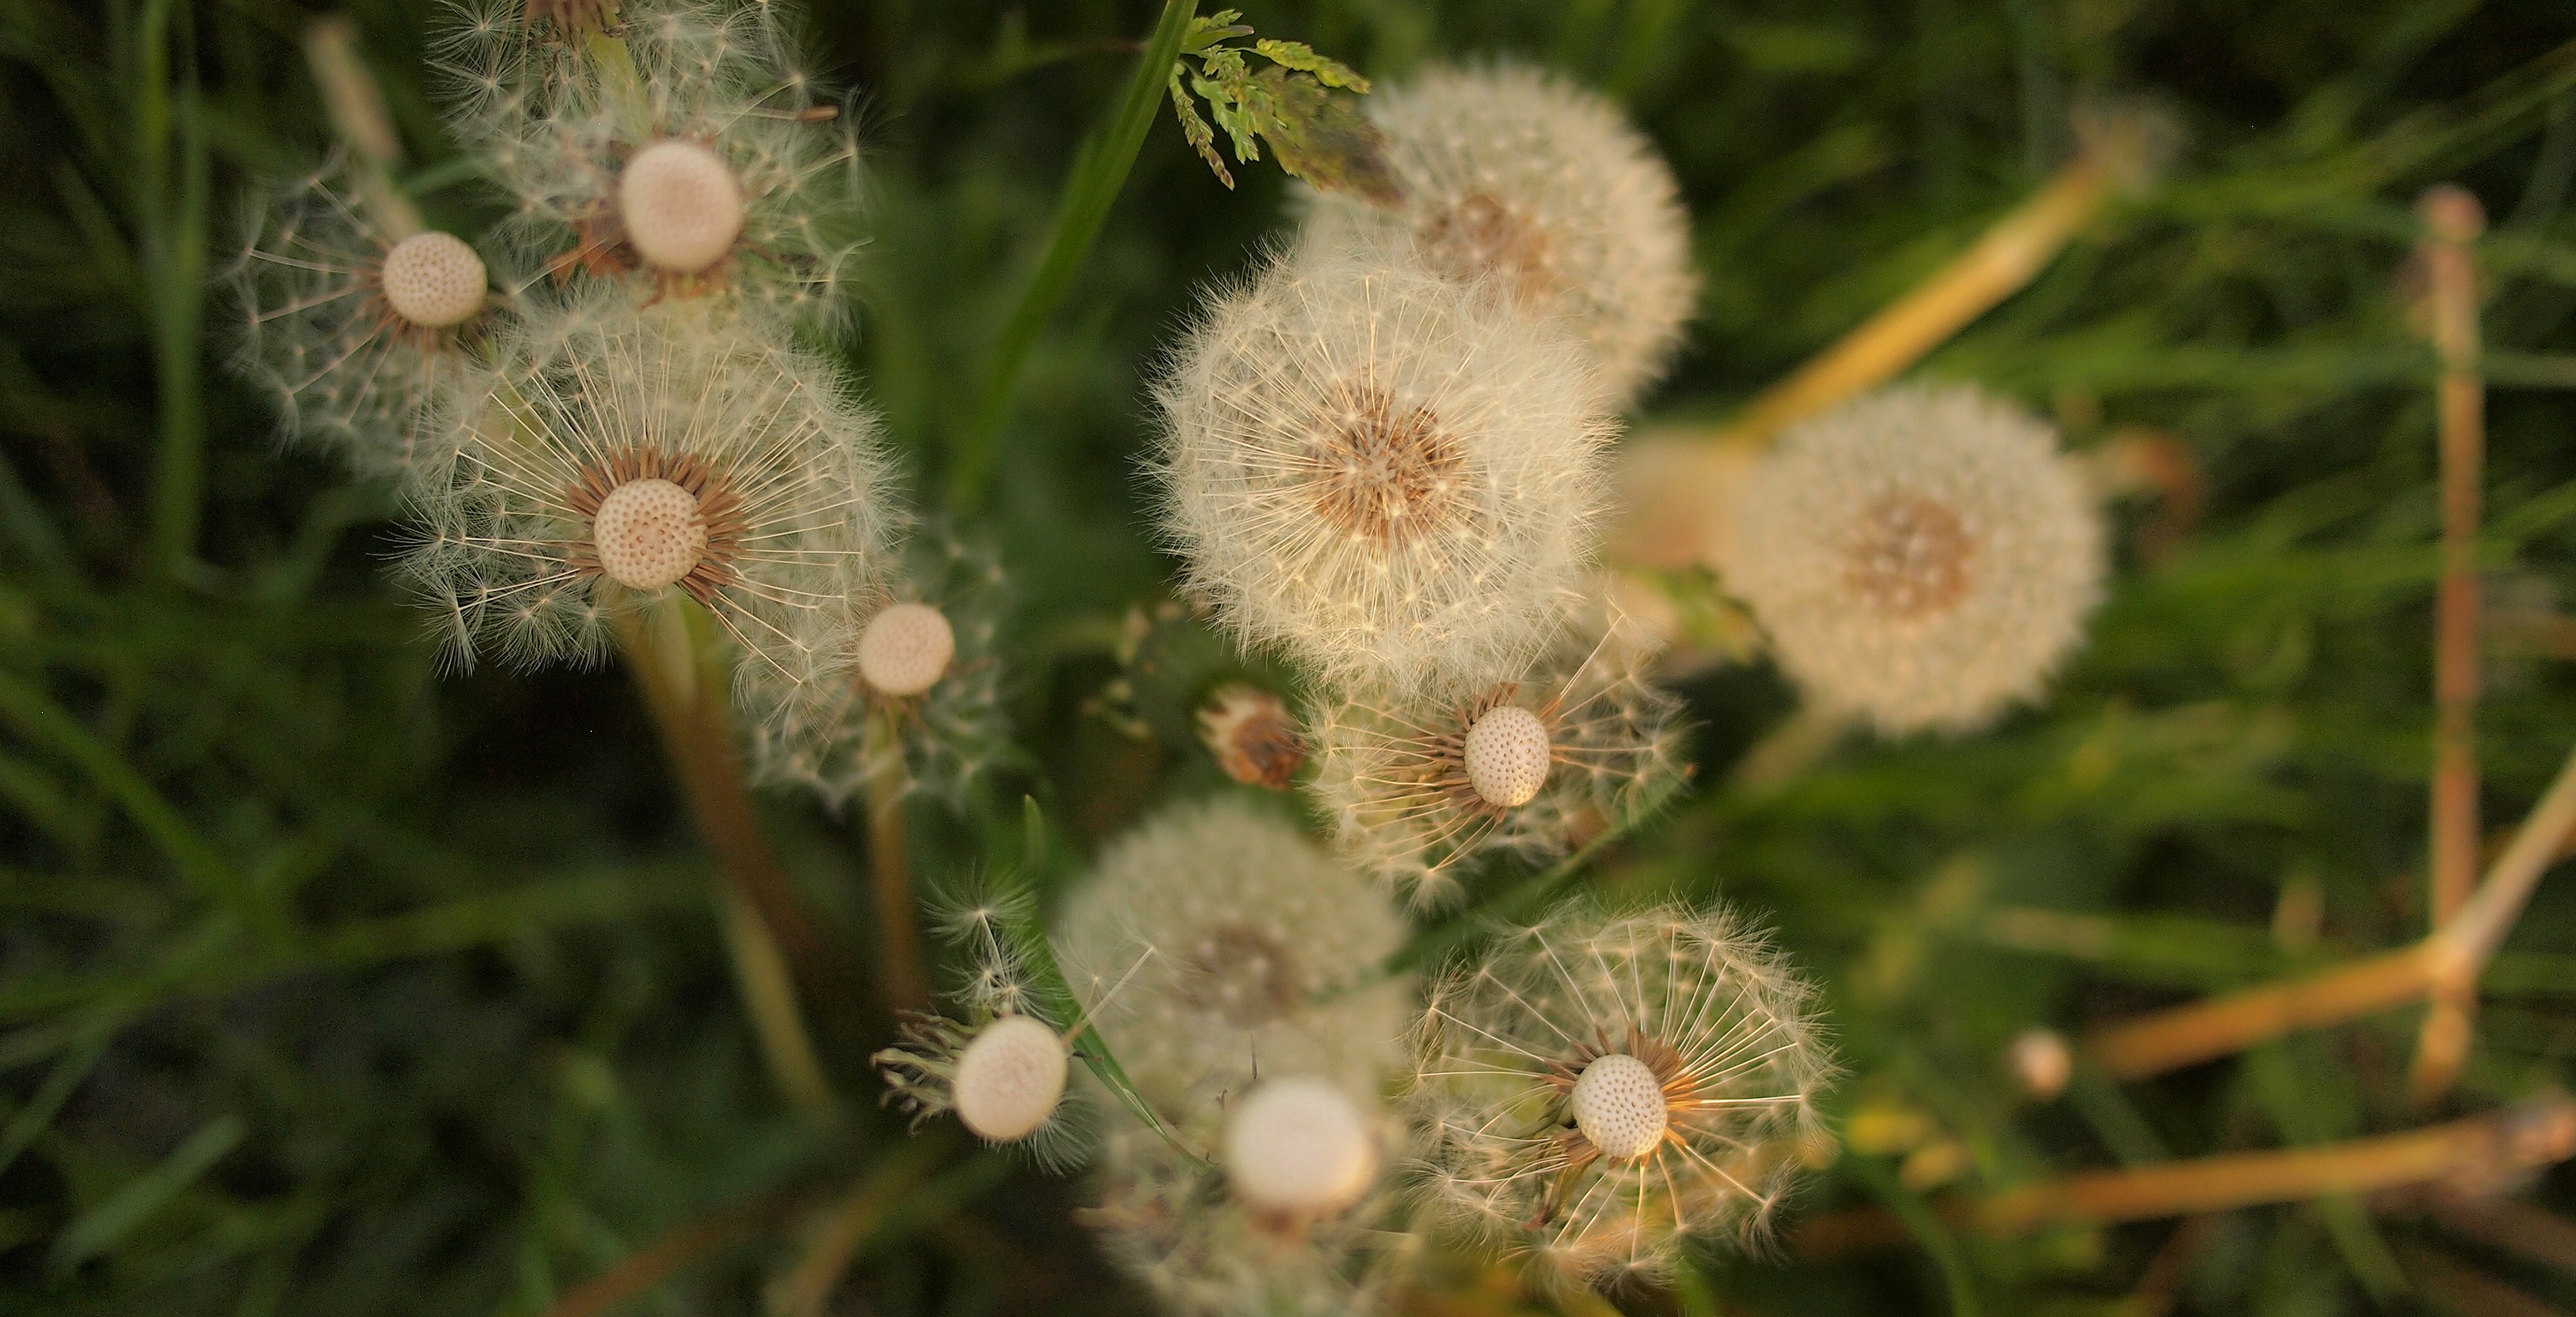
nature, grass, plant, photography, flower, botany, flora, fauna, wildflower, close up, thistle, macro photography, flowering plant, daisy family, plant stem, land plant, thorns spines and prickles